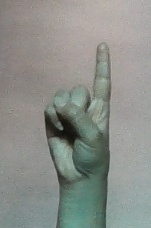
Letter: bb